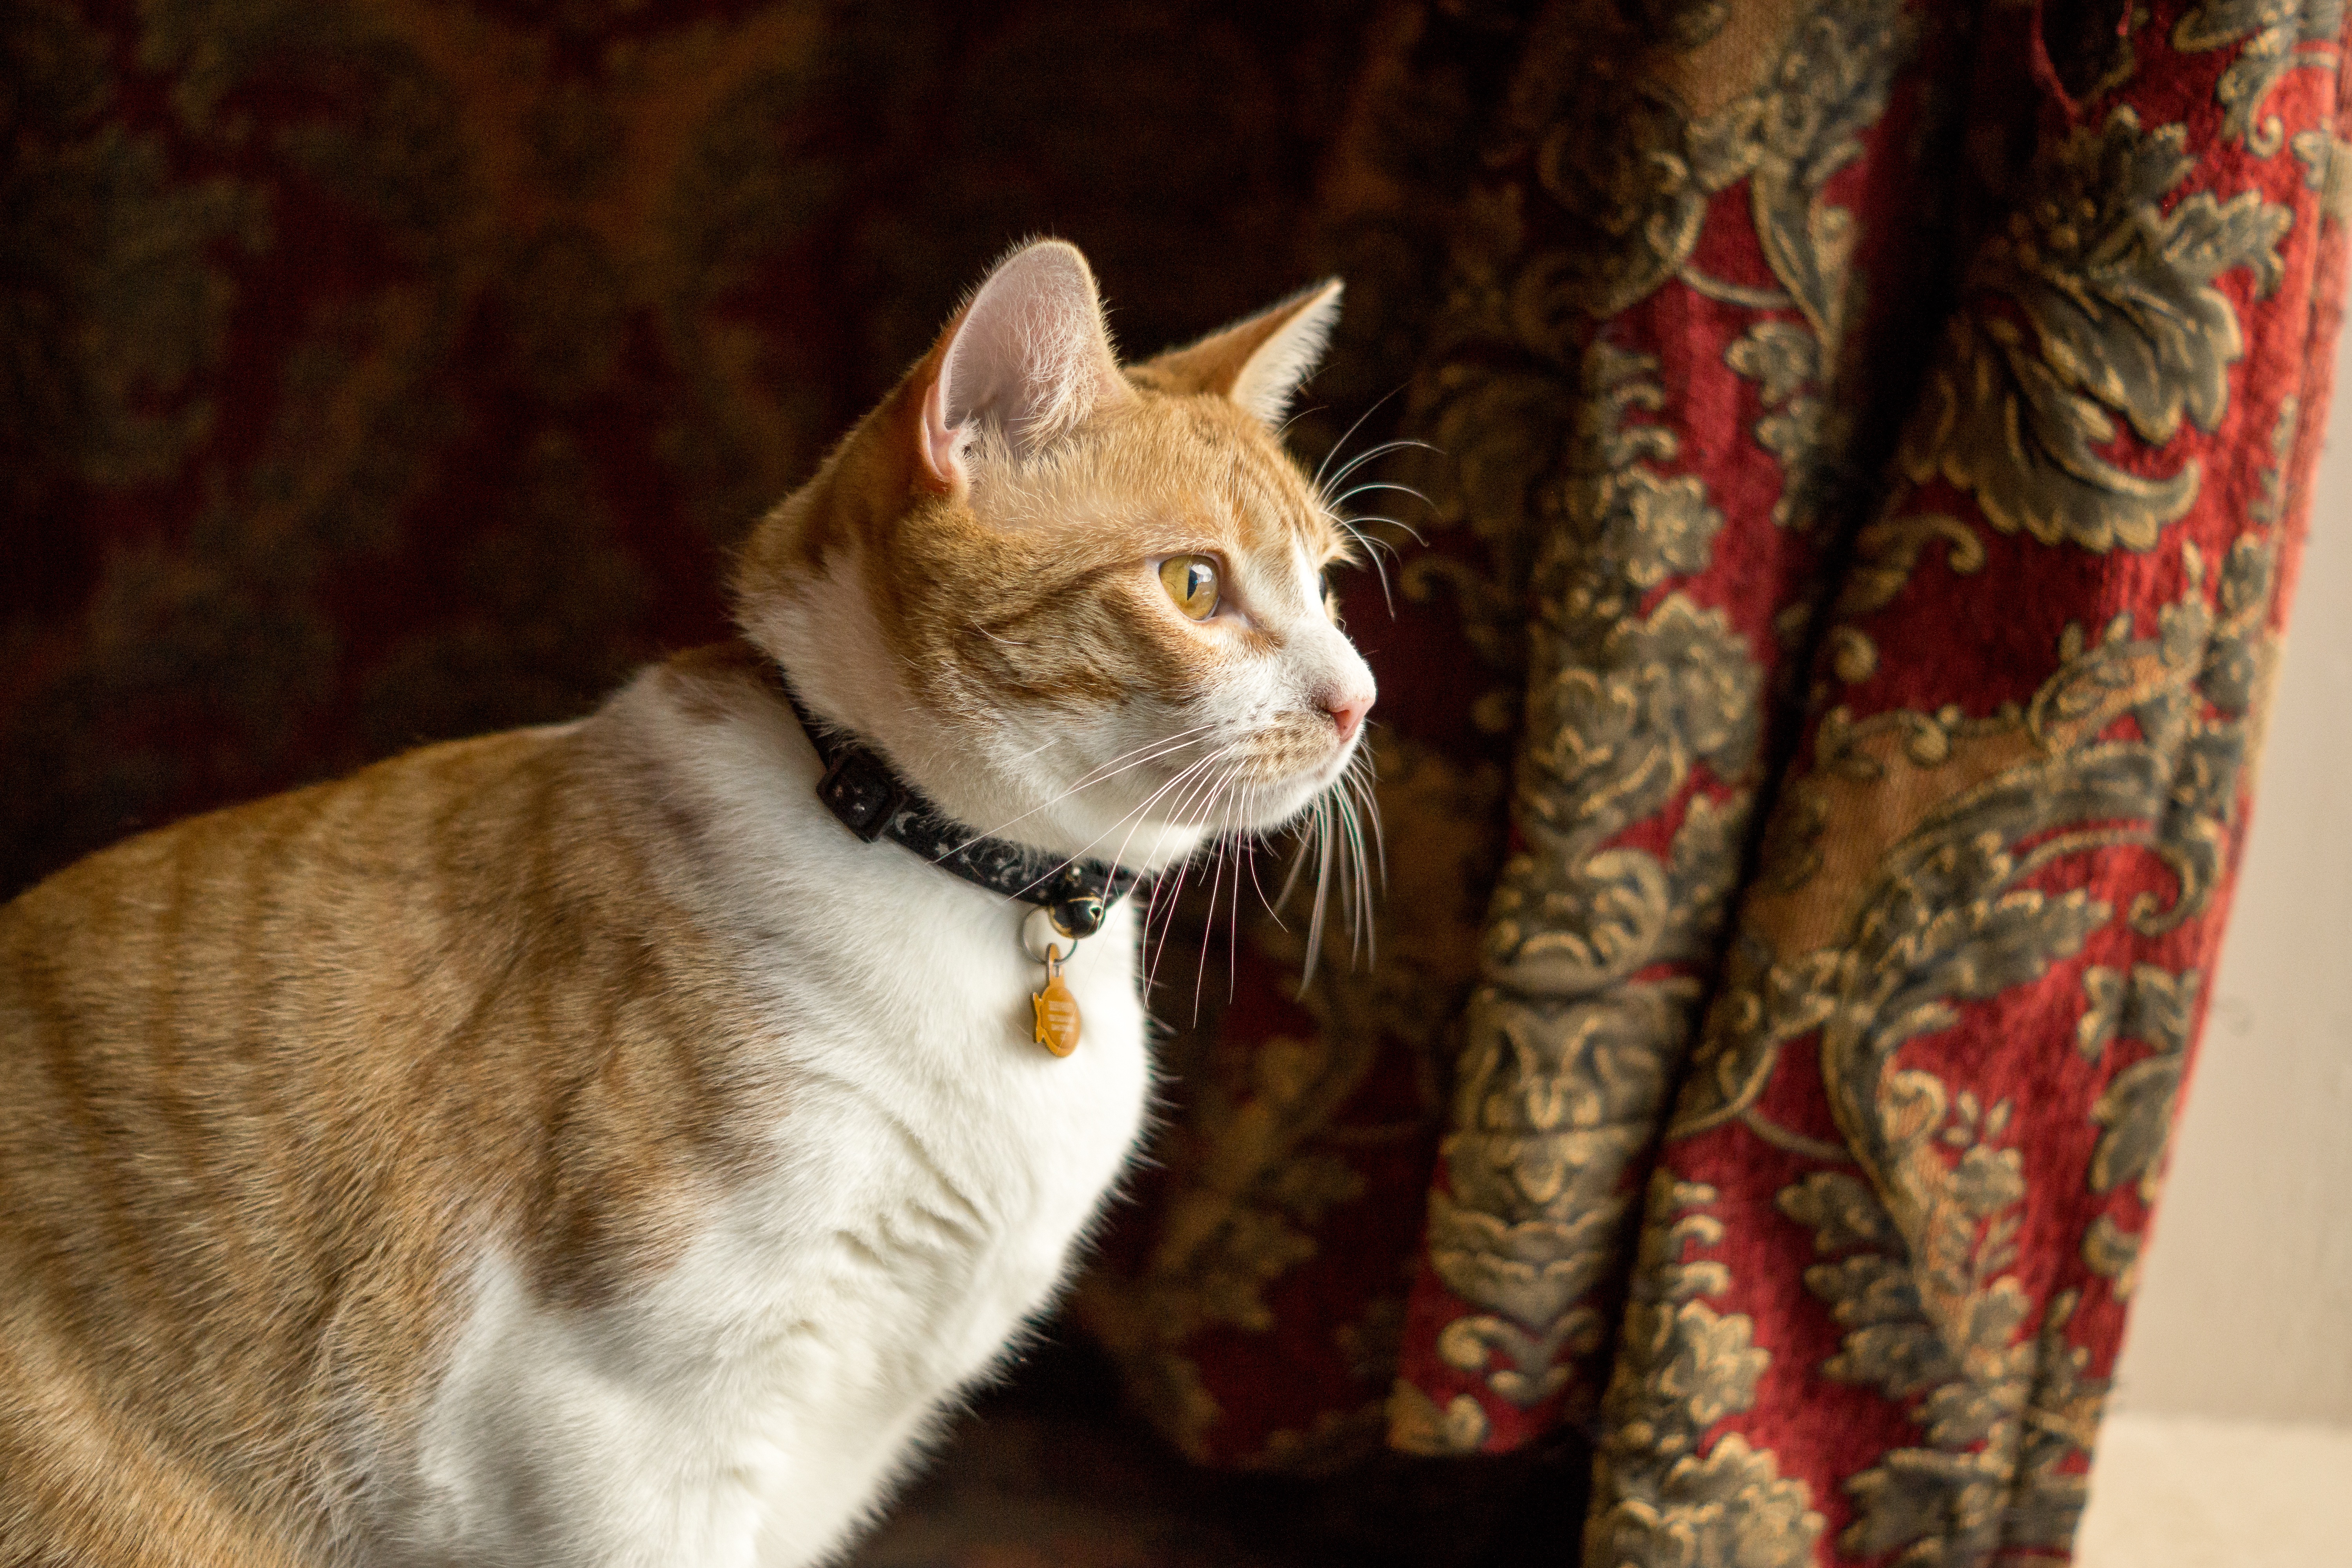
animal, pet, fur, portrait, kitten, cat, sitting, feline, mammal, whiskers, an, kitty, furry, vertebrate, domestic, adorable, tabby cat, european shorthair, small to medium sized cats, cat like mammal, domestic short haired cat, pixie bob